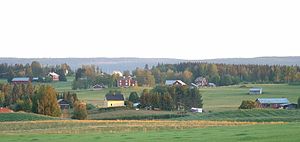
Storsjöbygden
Gårde i Oviken i det sydlige Storsjöbygden
Storsjöbygden er i Sverige betegnelsen på et kulturområde i det centrale Jämtland, beliggende omkring søen Storsjön. Størstedelen af landskapets befolkning har altid boet i området, da jorden er frugtbar og meget velegnet til jordbrug. Dele af Storsjöbygden er under svensk kulturmiljøbeskyttelse.